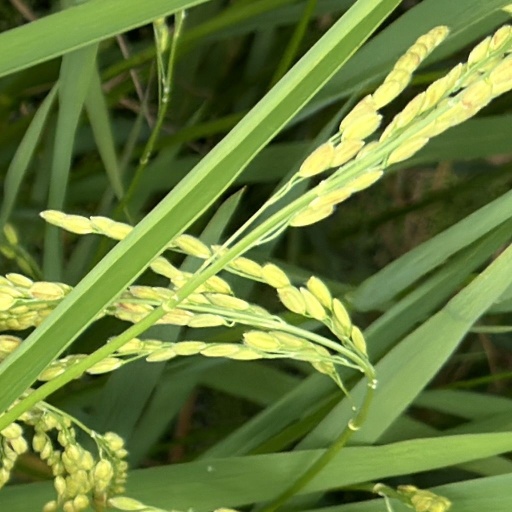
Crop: rice